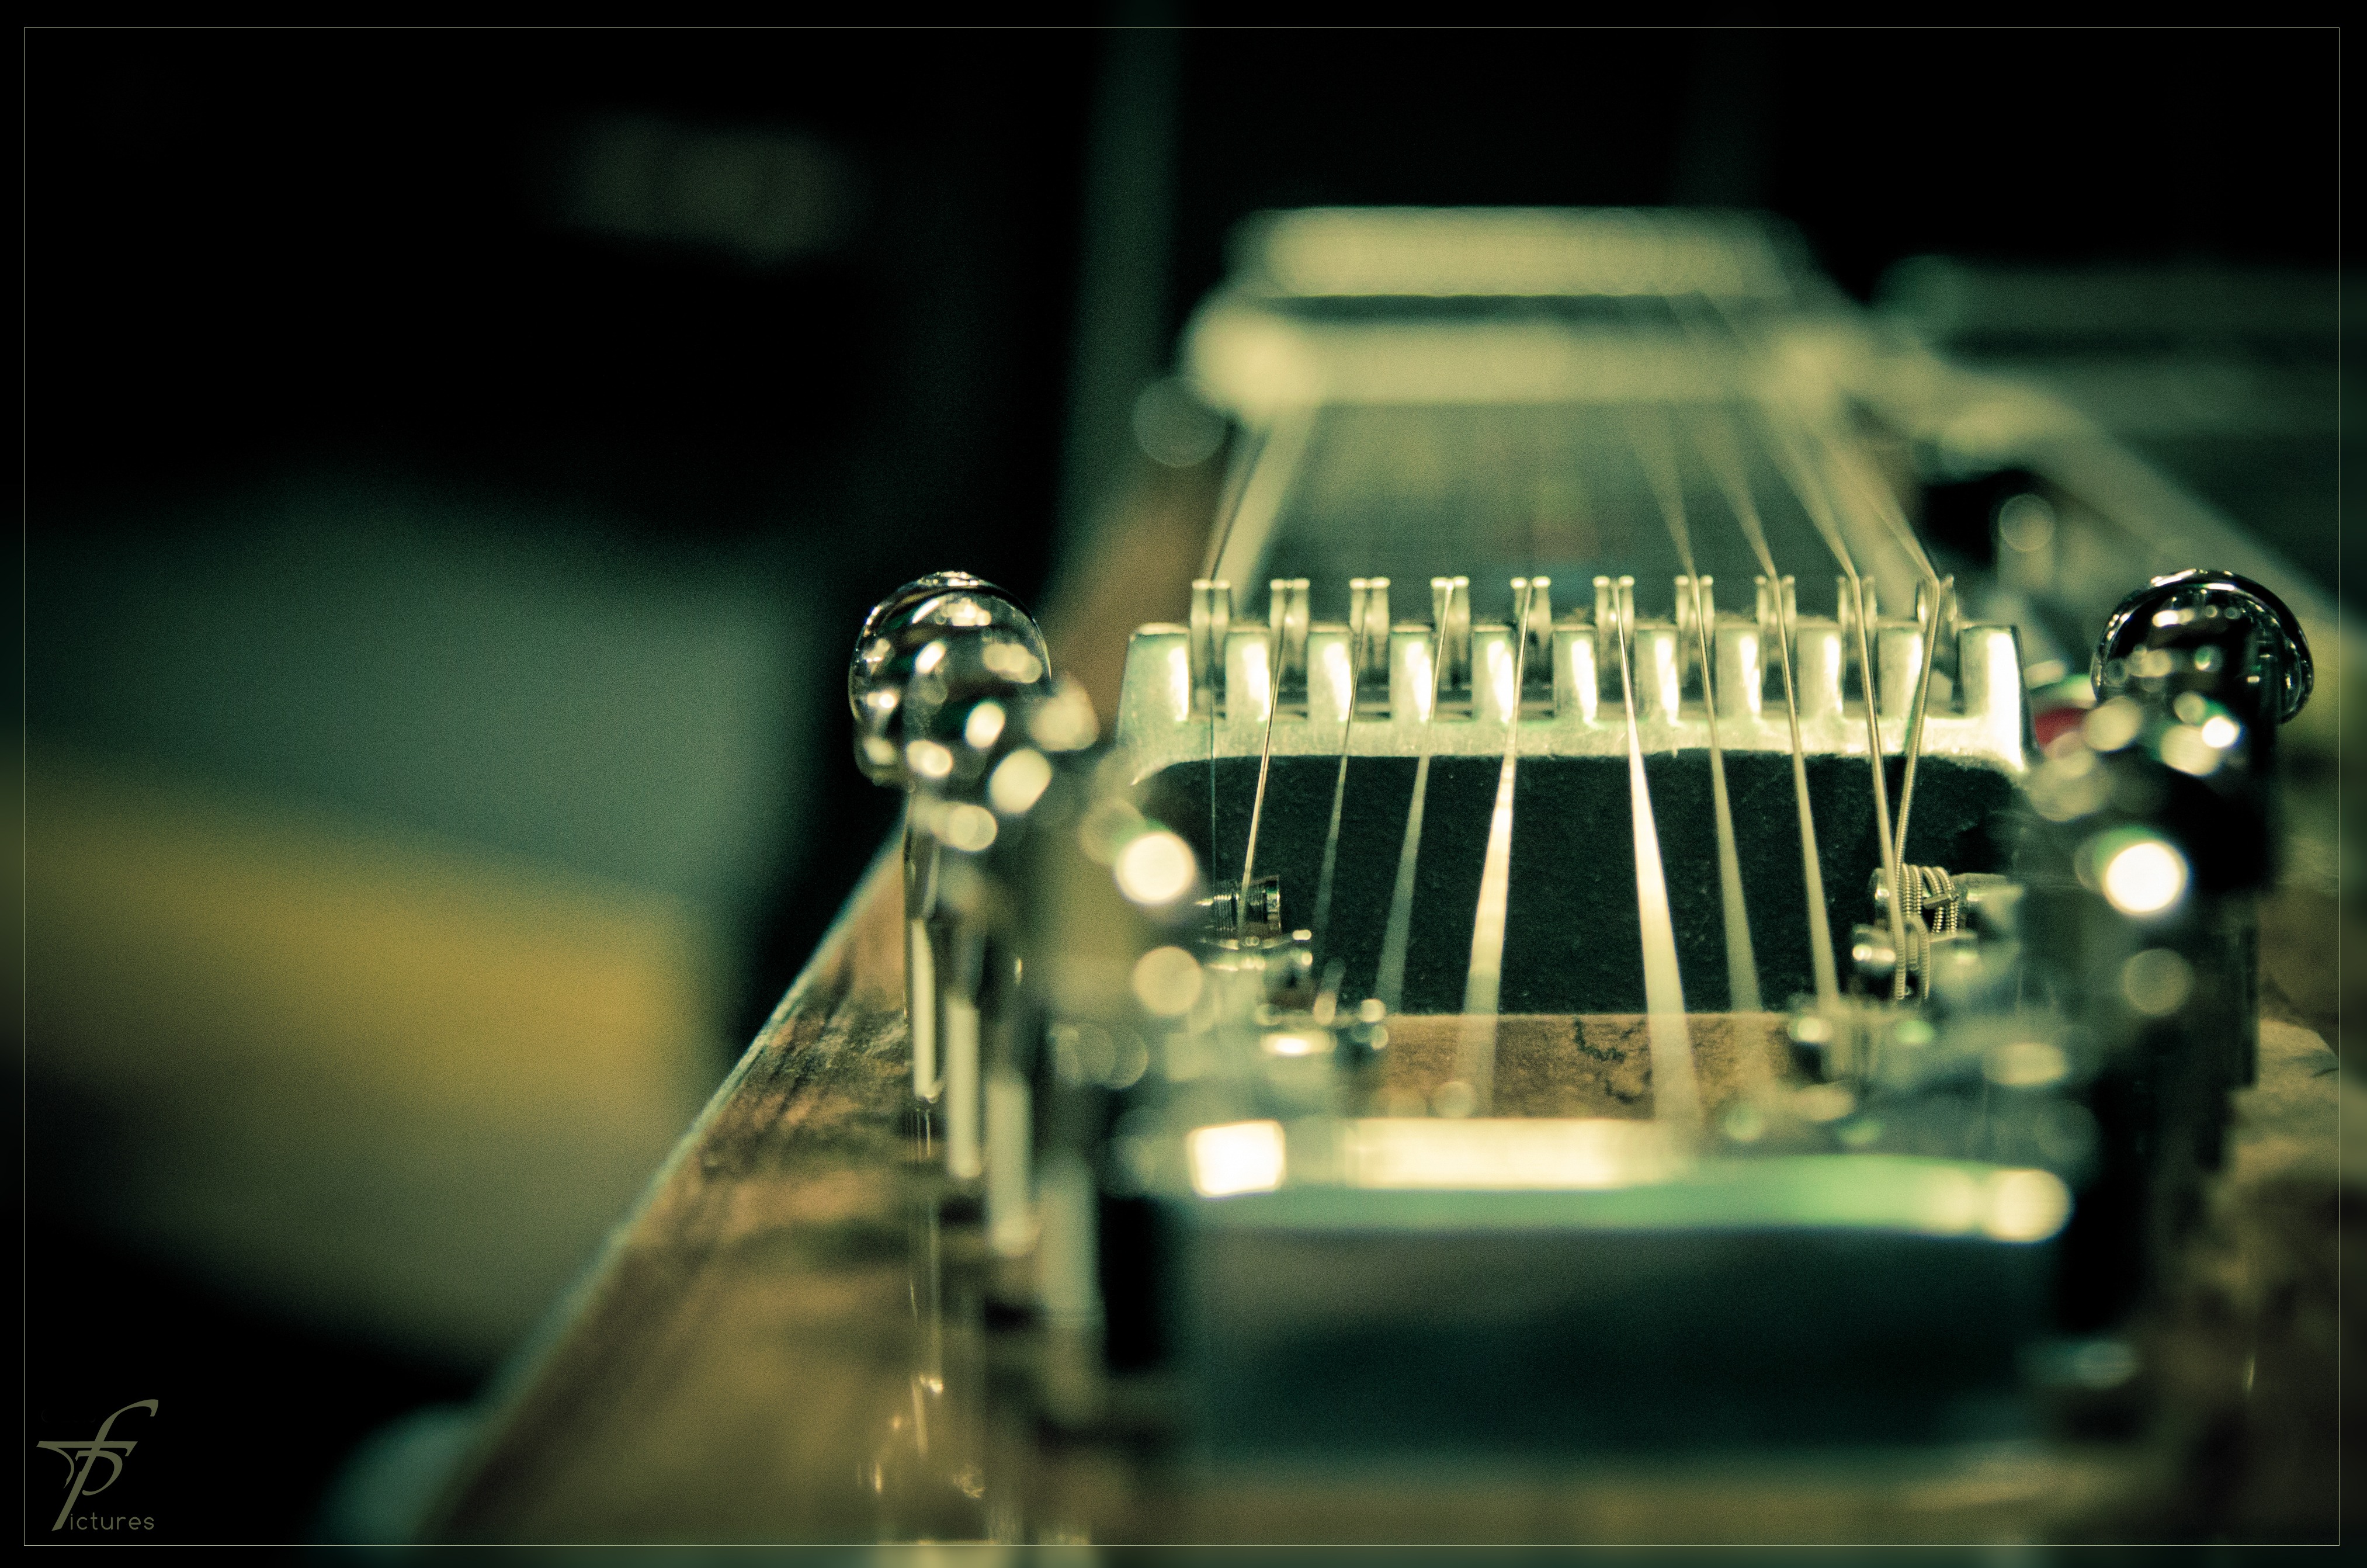
music, light, night, photography, guitar, string, glass, things, macro, instrument, darkness, acoustic, musical instrument, close up, musical, electric, entertainment, macro photography, string instrument, plucked string instruments, twenty strings, steel guitar